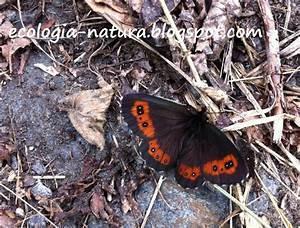
butterfly